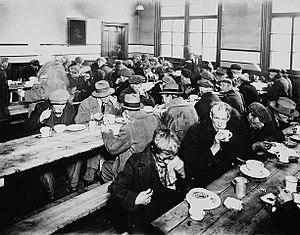
Personnes mangeant dans une soupe populaire. Montréal, Canada.
Cet article traite des événements qui se sont produits durant l'année 1931 au Québec.
Le Canada connaît un taux de chômage à la baisse depuis la récession du début des années 1980.
Une soupe populaire est un lieu où de la soupe, ou plus généralement un repas, est servi gratuitement aux personnes démunies.